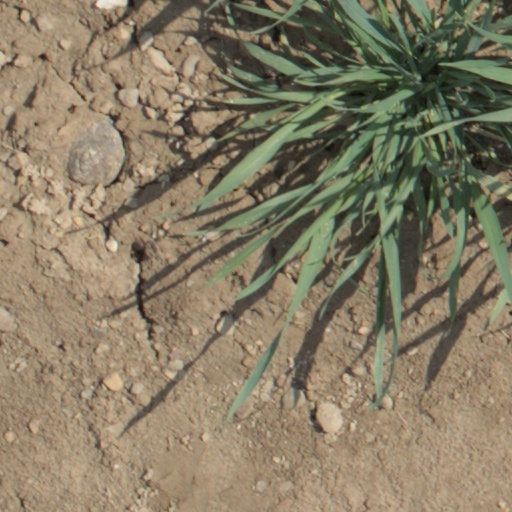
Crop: wheat